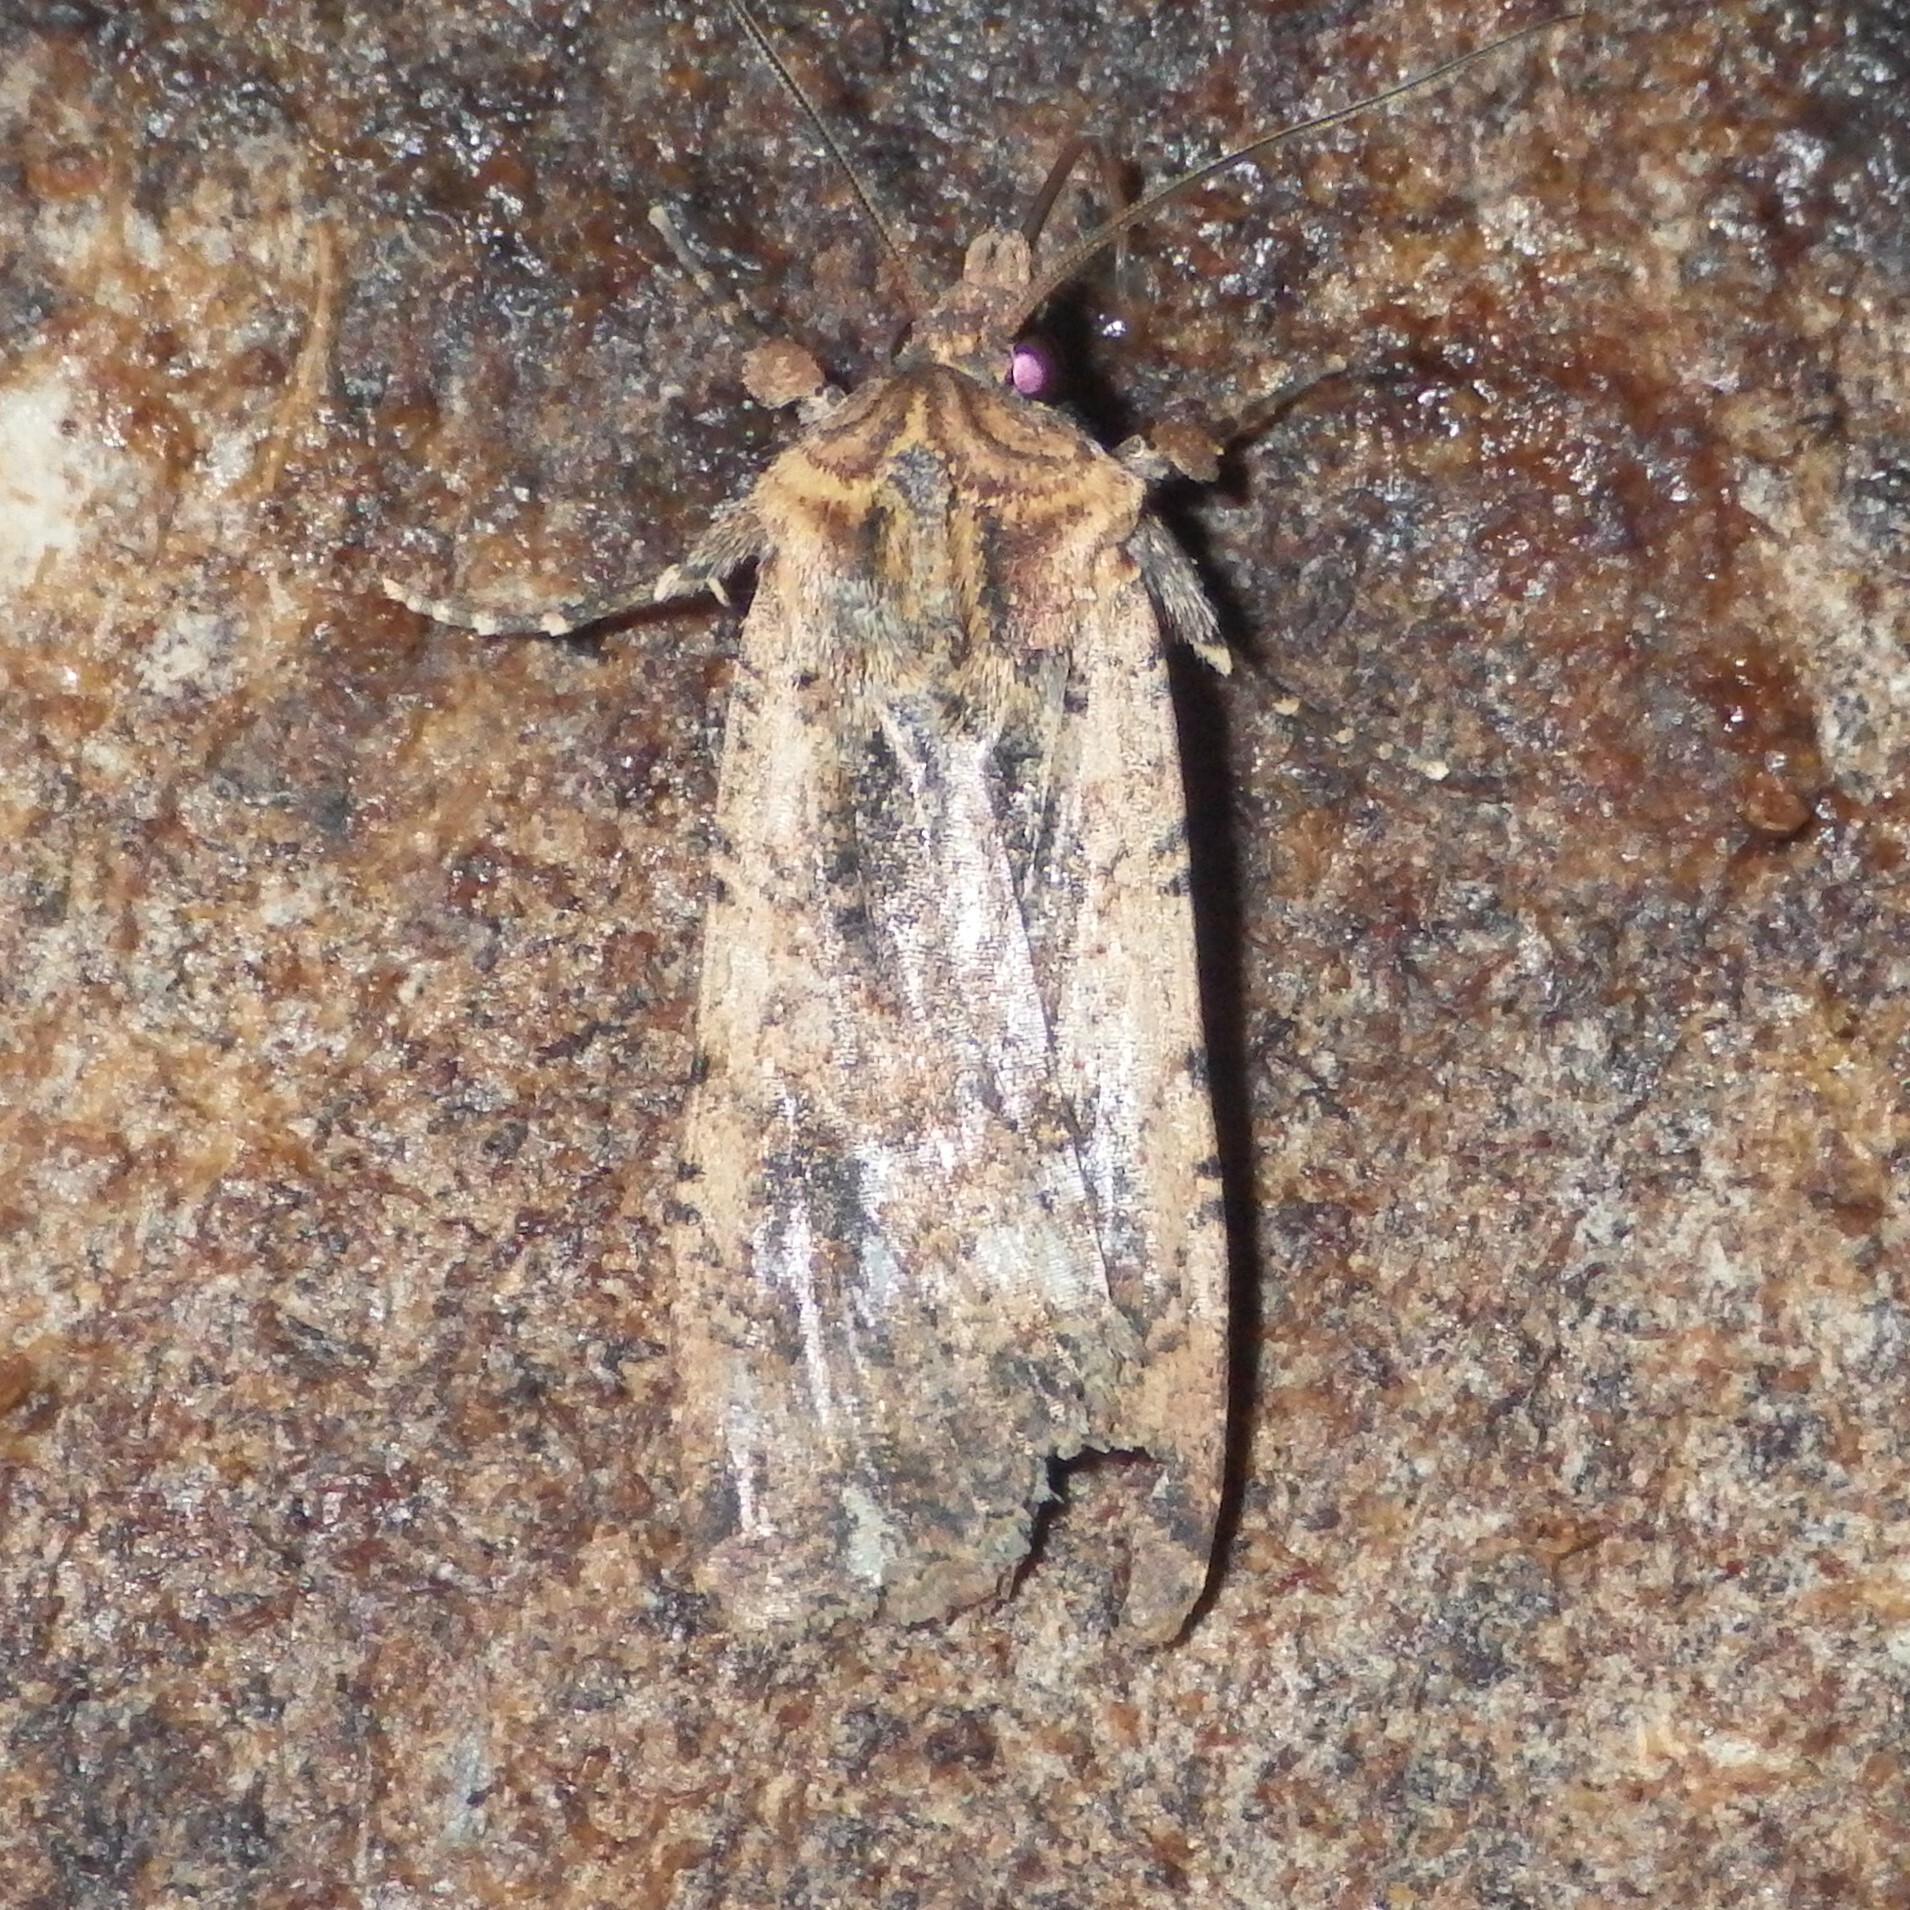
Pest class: cutworms